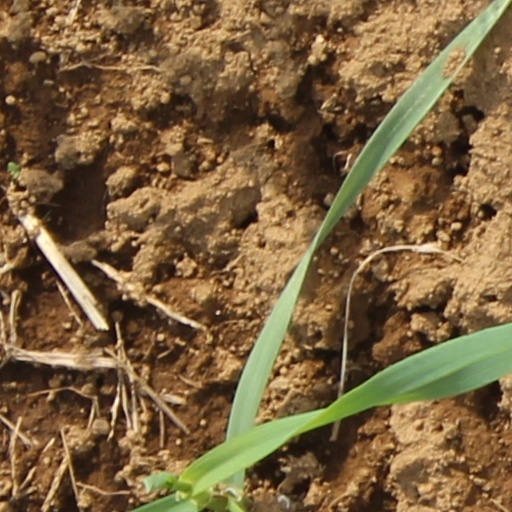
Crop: wheat